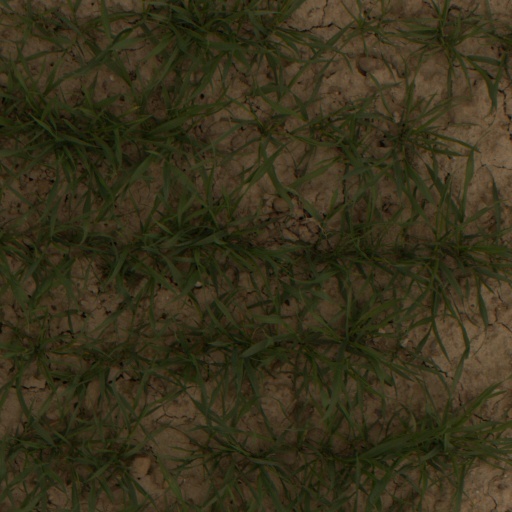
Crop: wheat